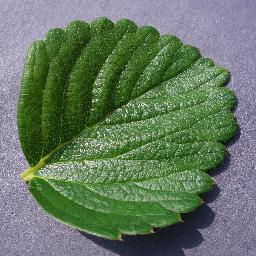
Label: Strawberry___healthy